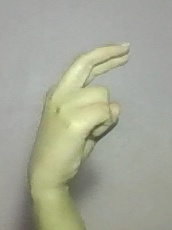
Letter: zay